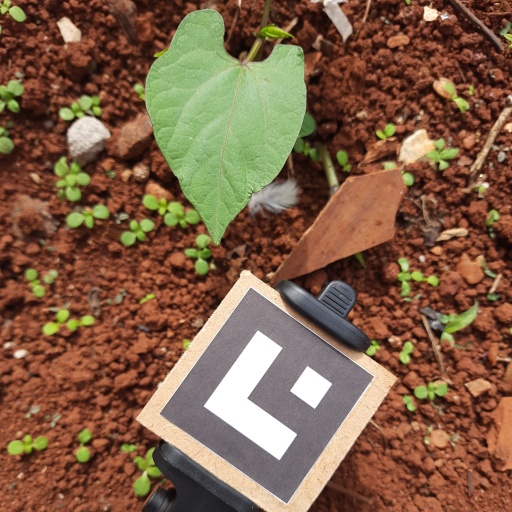
Observations: flat surface, no eating holes, under sunlight